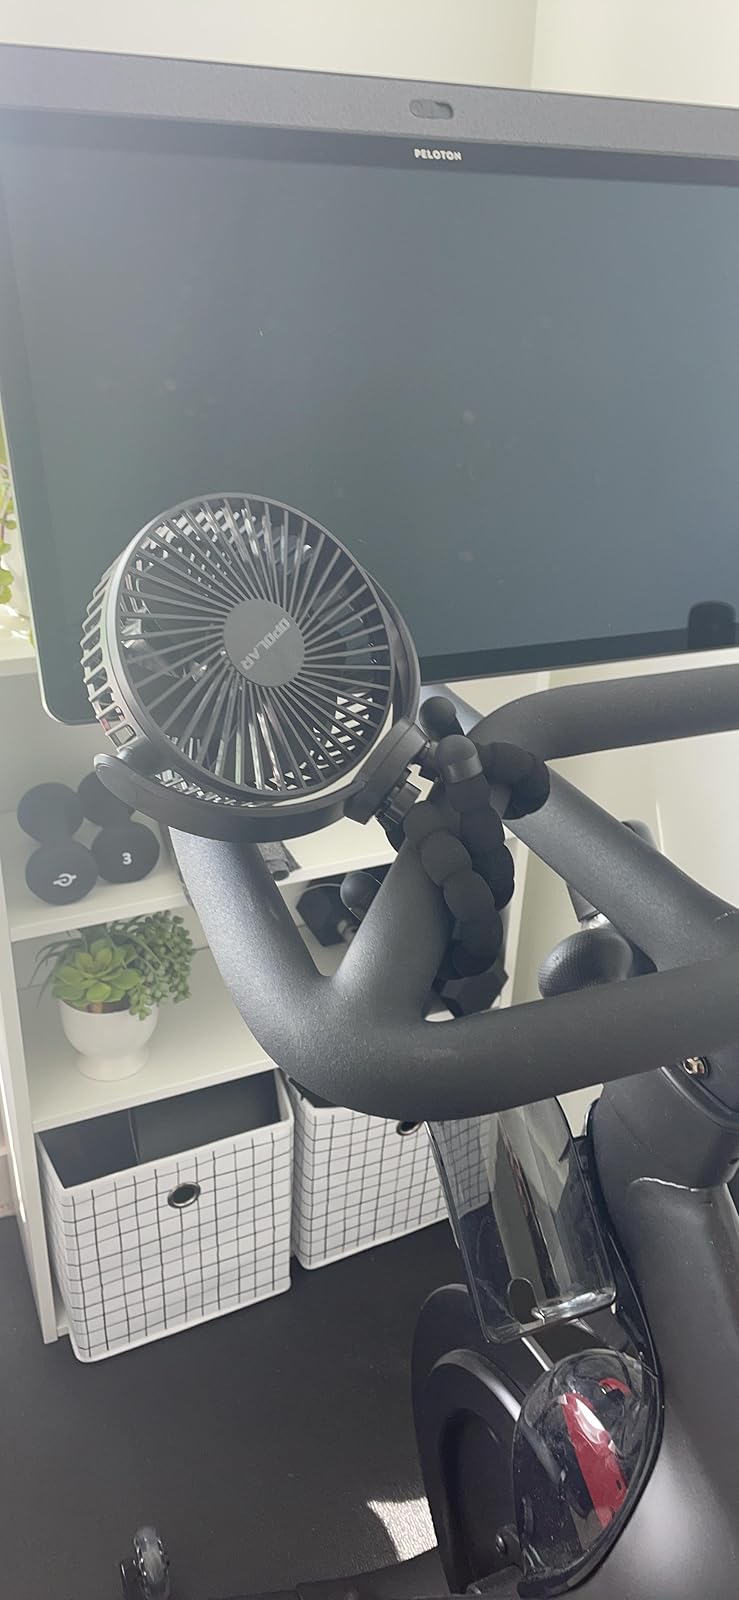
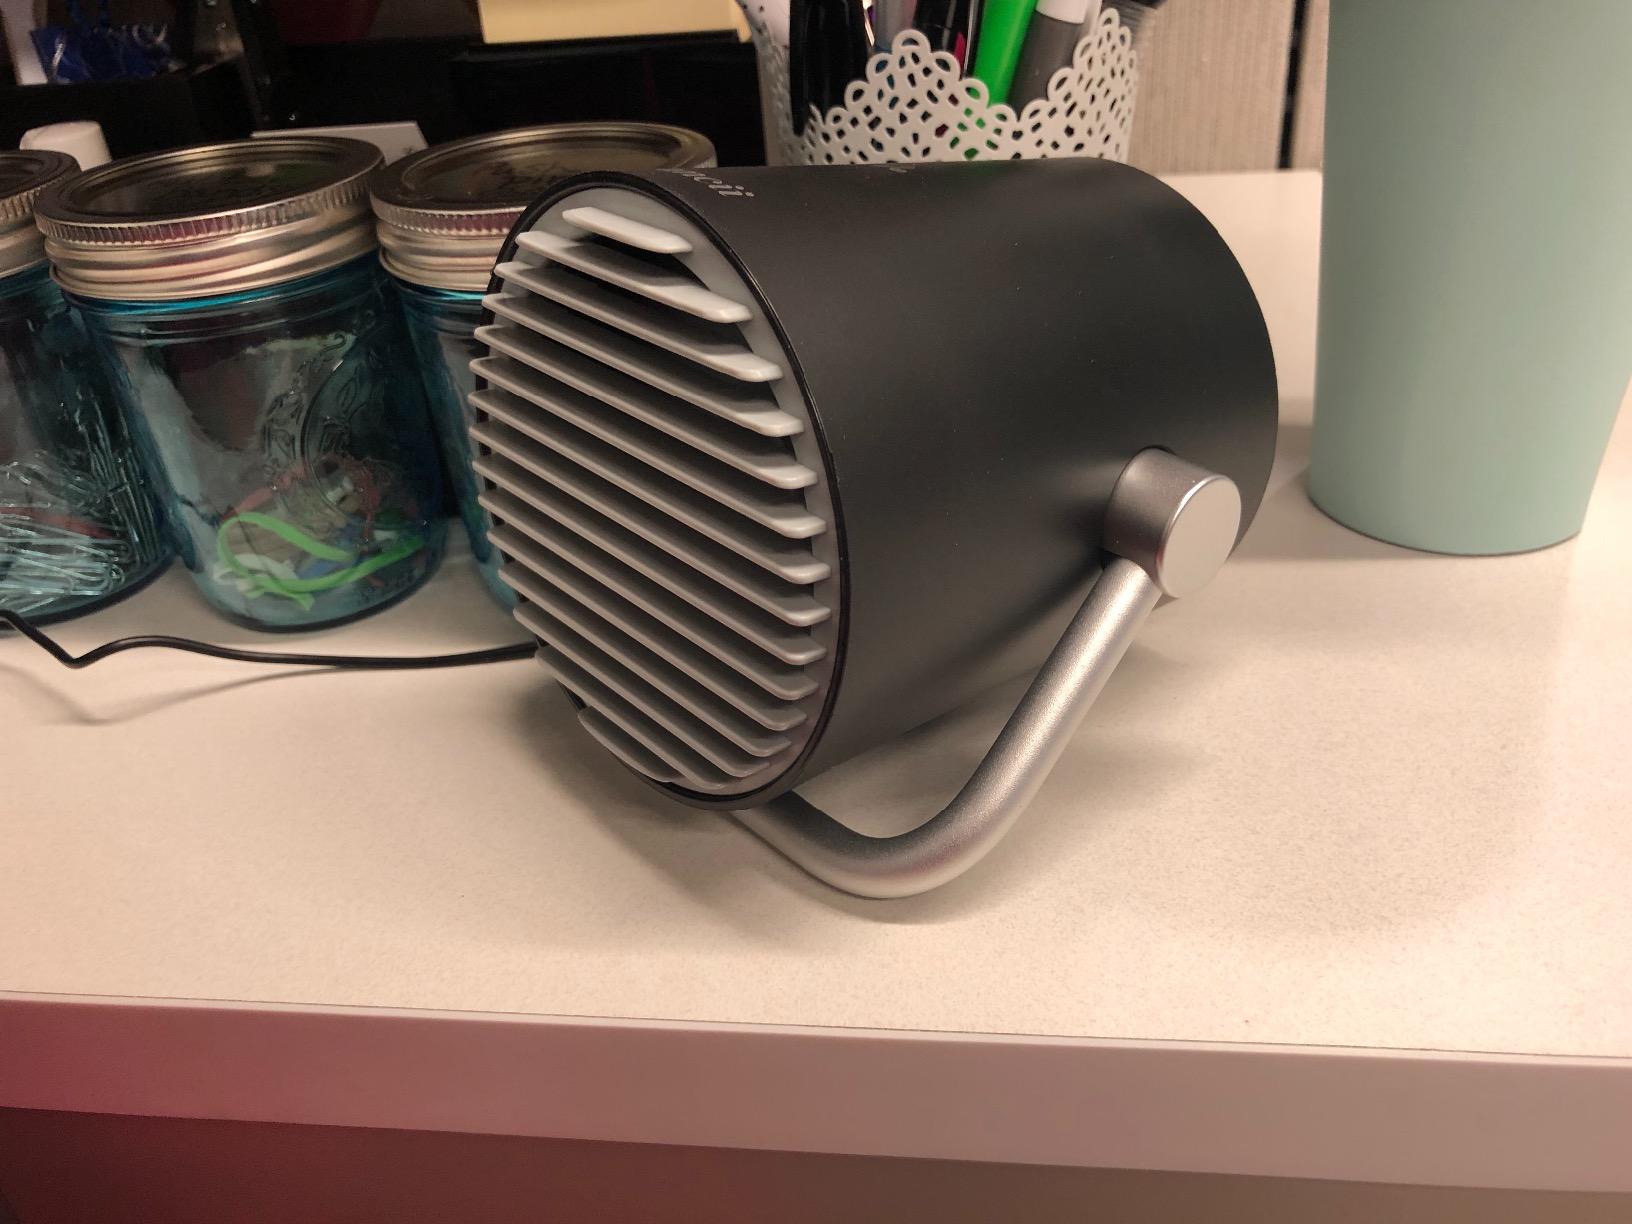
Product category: fan
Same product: no